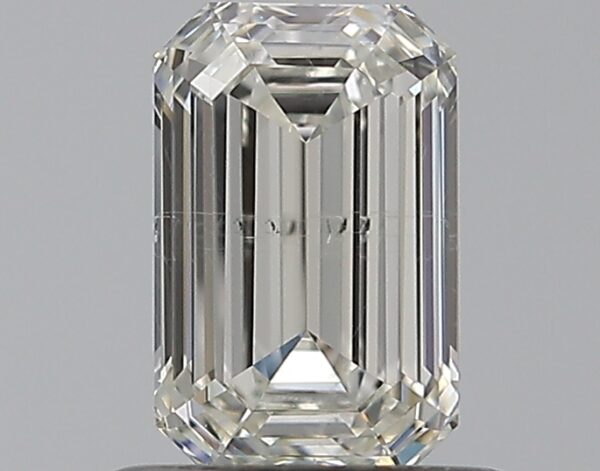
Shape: emerald
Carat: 0.72
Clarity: SI1
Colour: H
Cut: EX
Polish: EX
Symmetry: VG
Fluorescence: N
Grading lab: GIA
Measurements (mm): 6.42 x 4.13 x 2.62